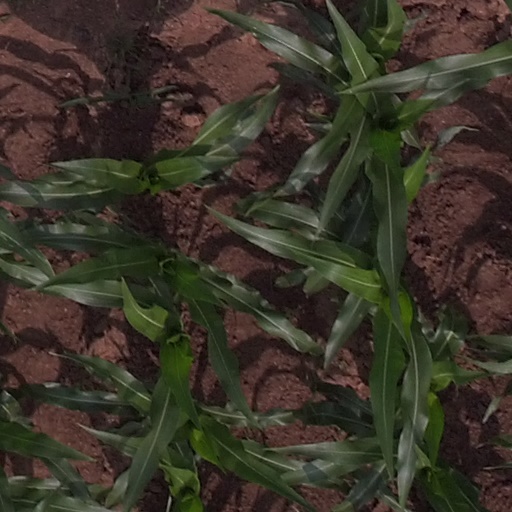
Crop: maize; corn